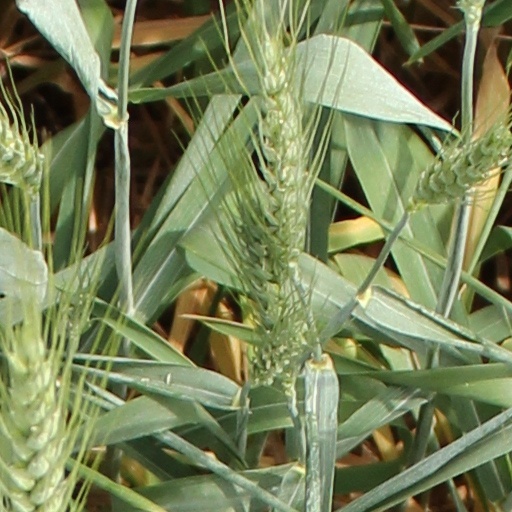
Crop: wheat